Beaver dam

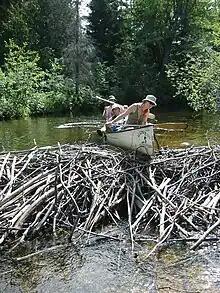
Canoeists try to run a beaver dam in Algonquin Park. The dam is about high.

Beaver dams have been shown to be beneficial to frog and toad populations, likely because they provide protected areas for larvae to mature in warmer, well-oxygenated water. A study in Alberta, Canada, showed that "Pitfall traps on beaver ponds captured 5.7 times more newly metamorphosed wood frogs, 29 times more western toads and 24 times more boreal chorus frogs than on nearby free-flowing streams."